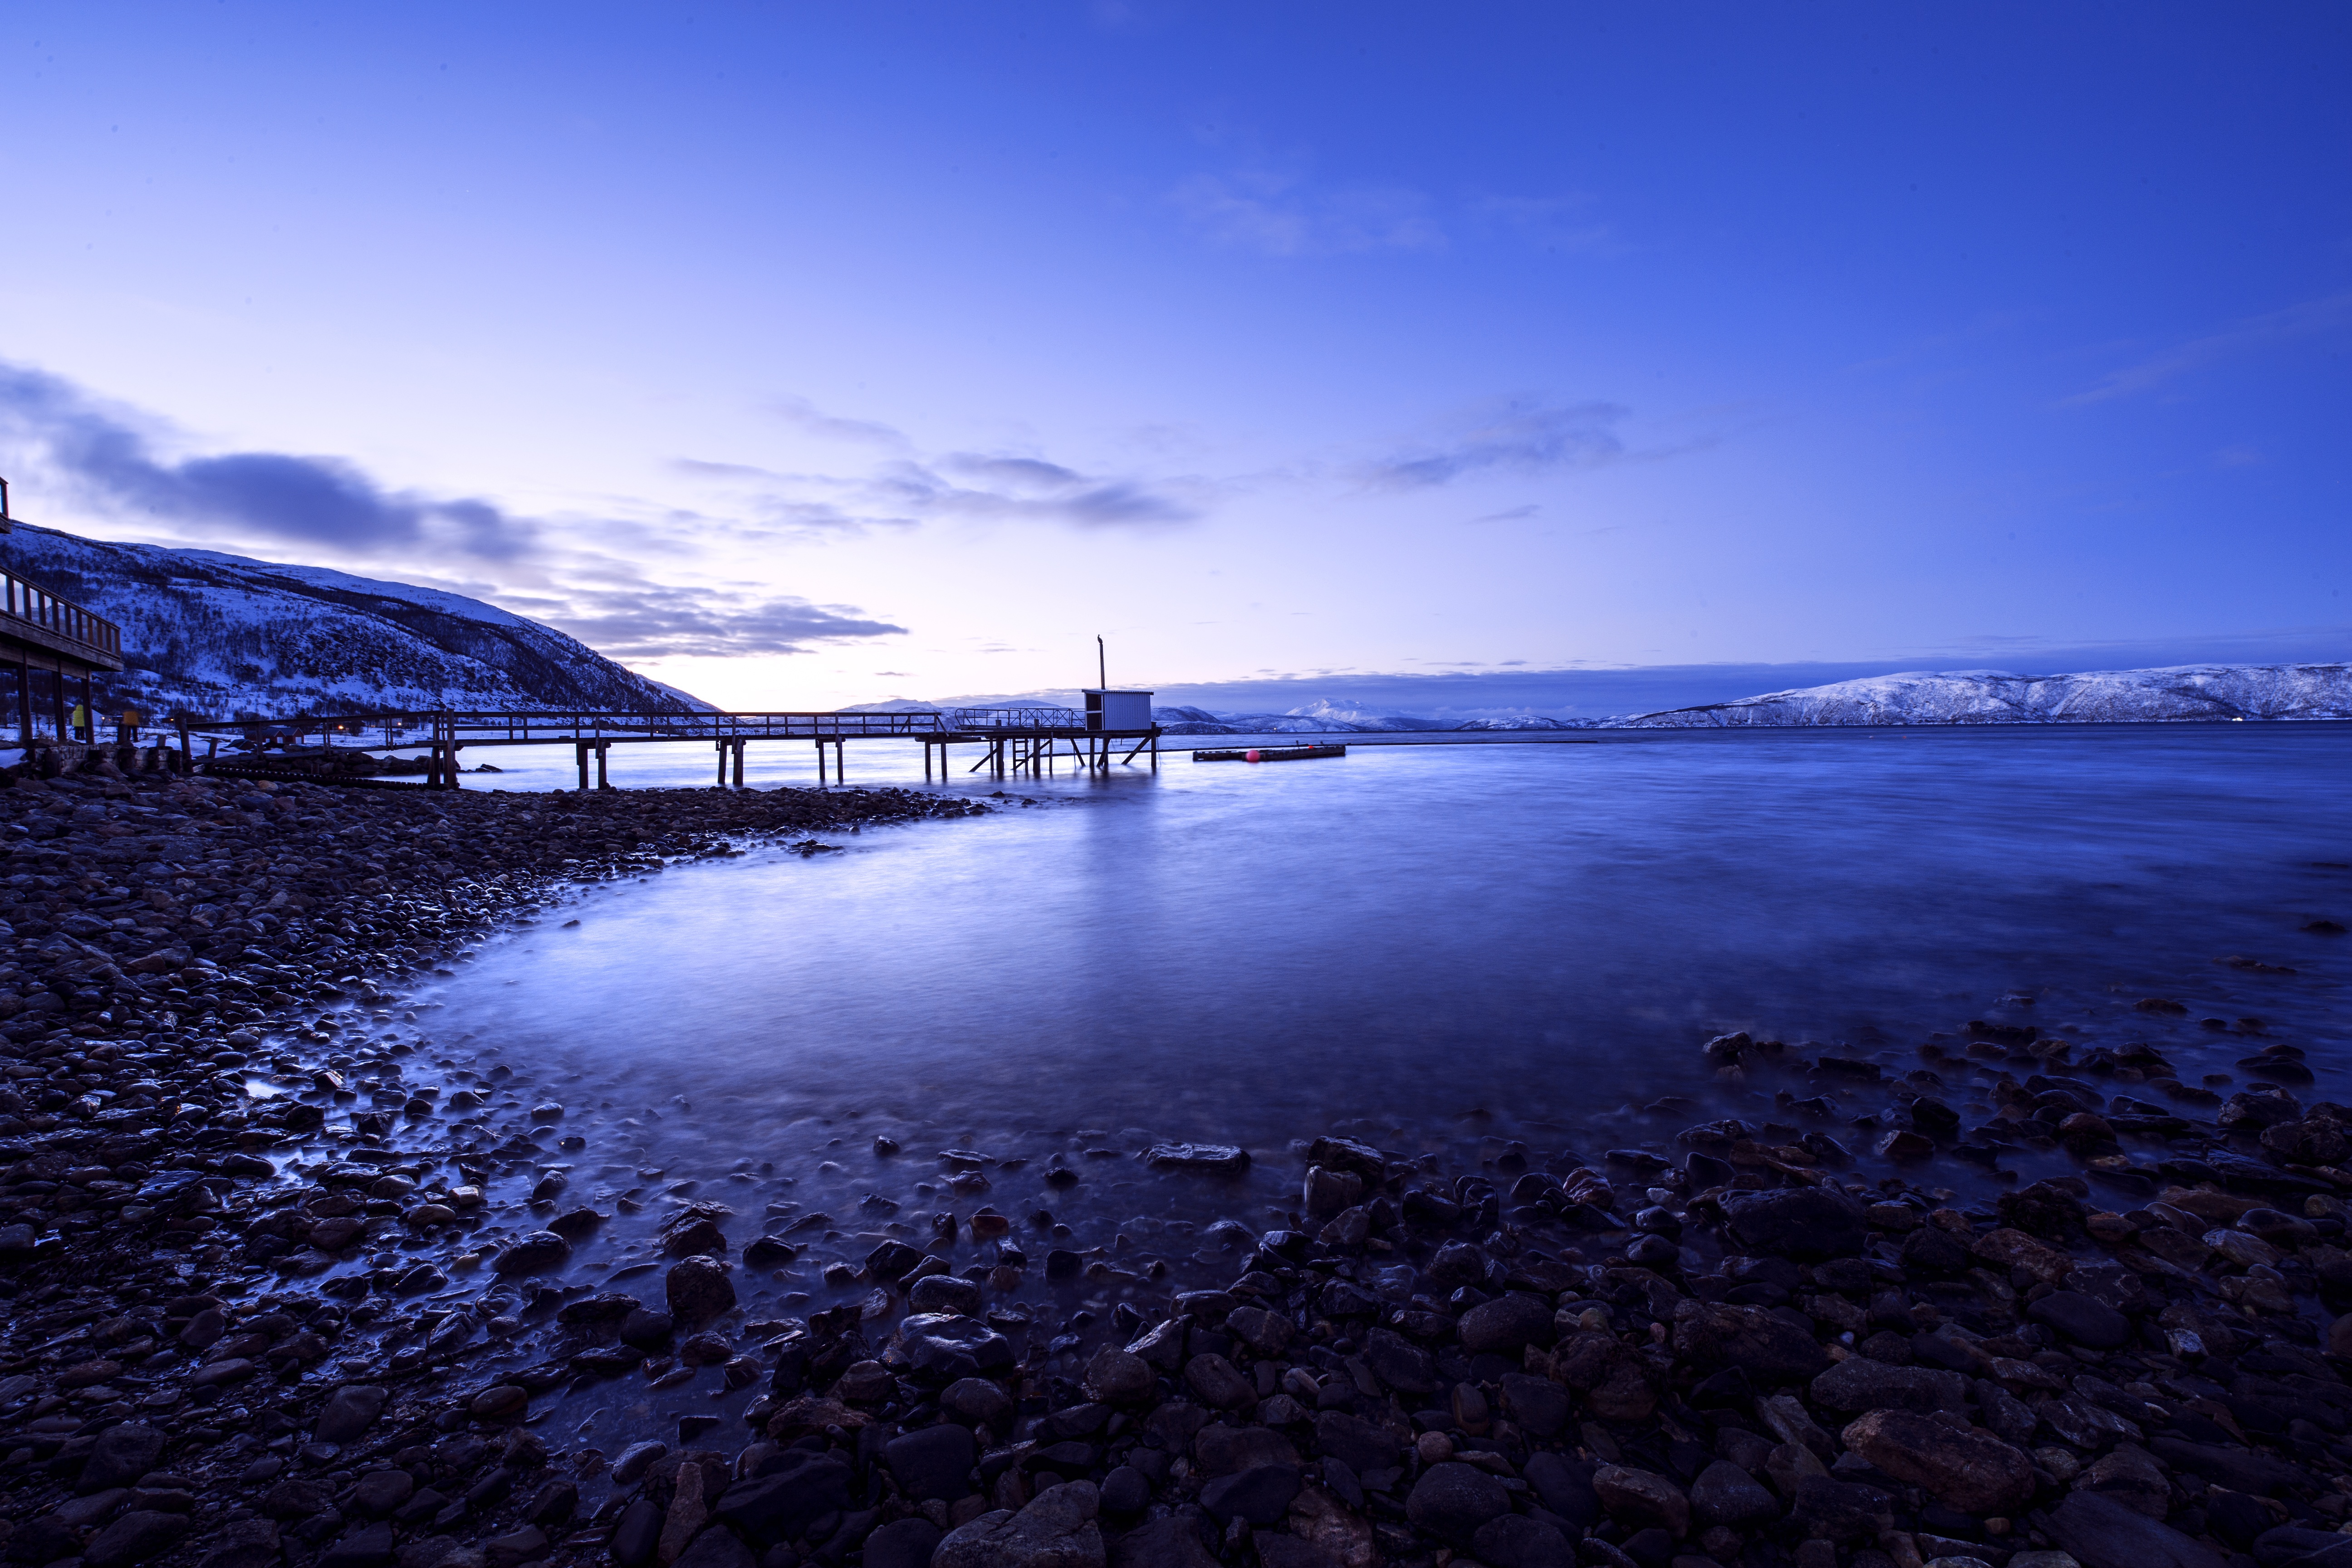
beach, sea, coast, ocean, horizon, snow, cloud, sky, sunrise, sunset, night, sunlight, morning, shore, wave, lake, dawn, atmosphere, pier, dusk, evening, reflection, bay, iceland, moonlight, body of water, the scenery